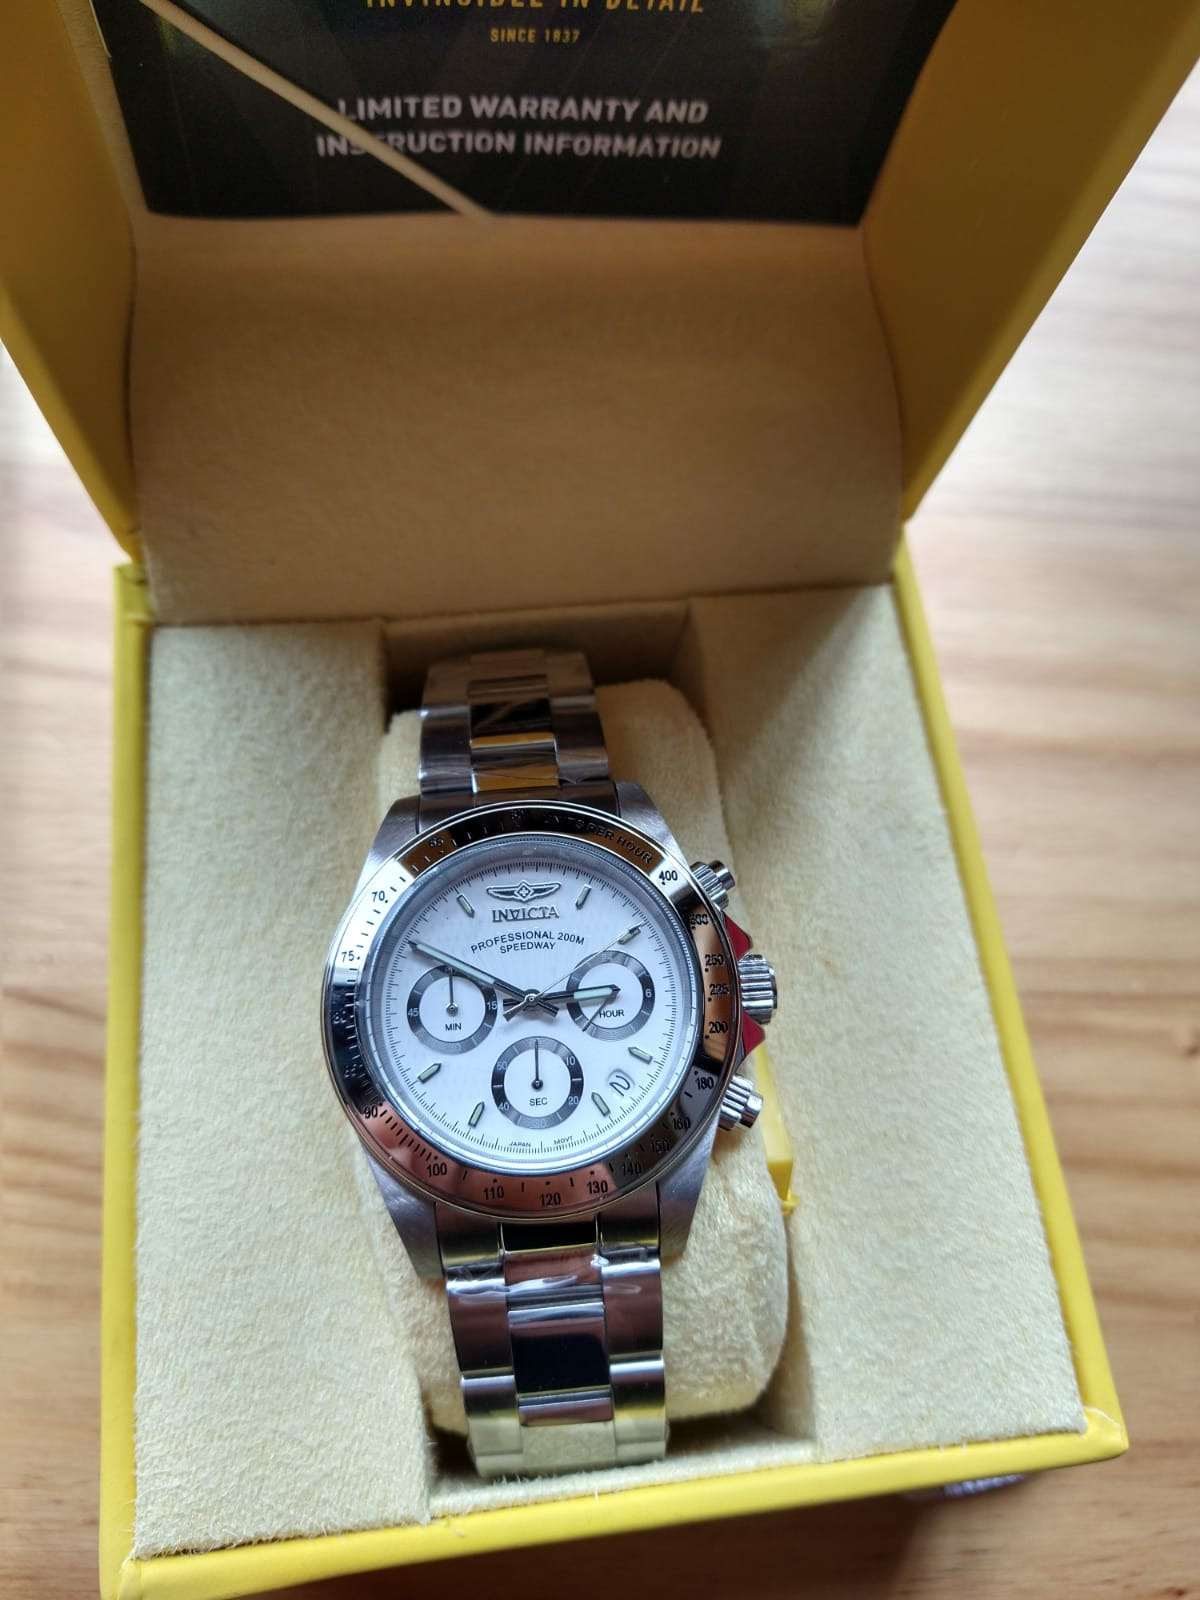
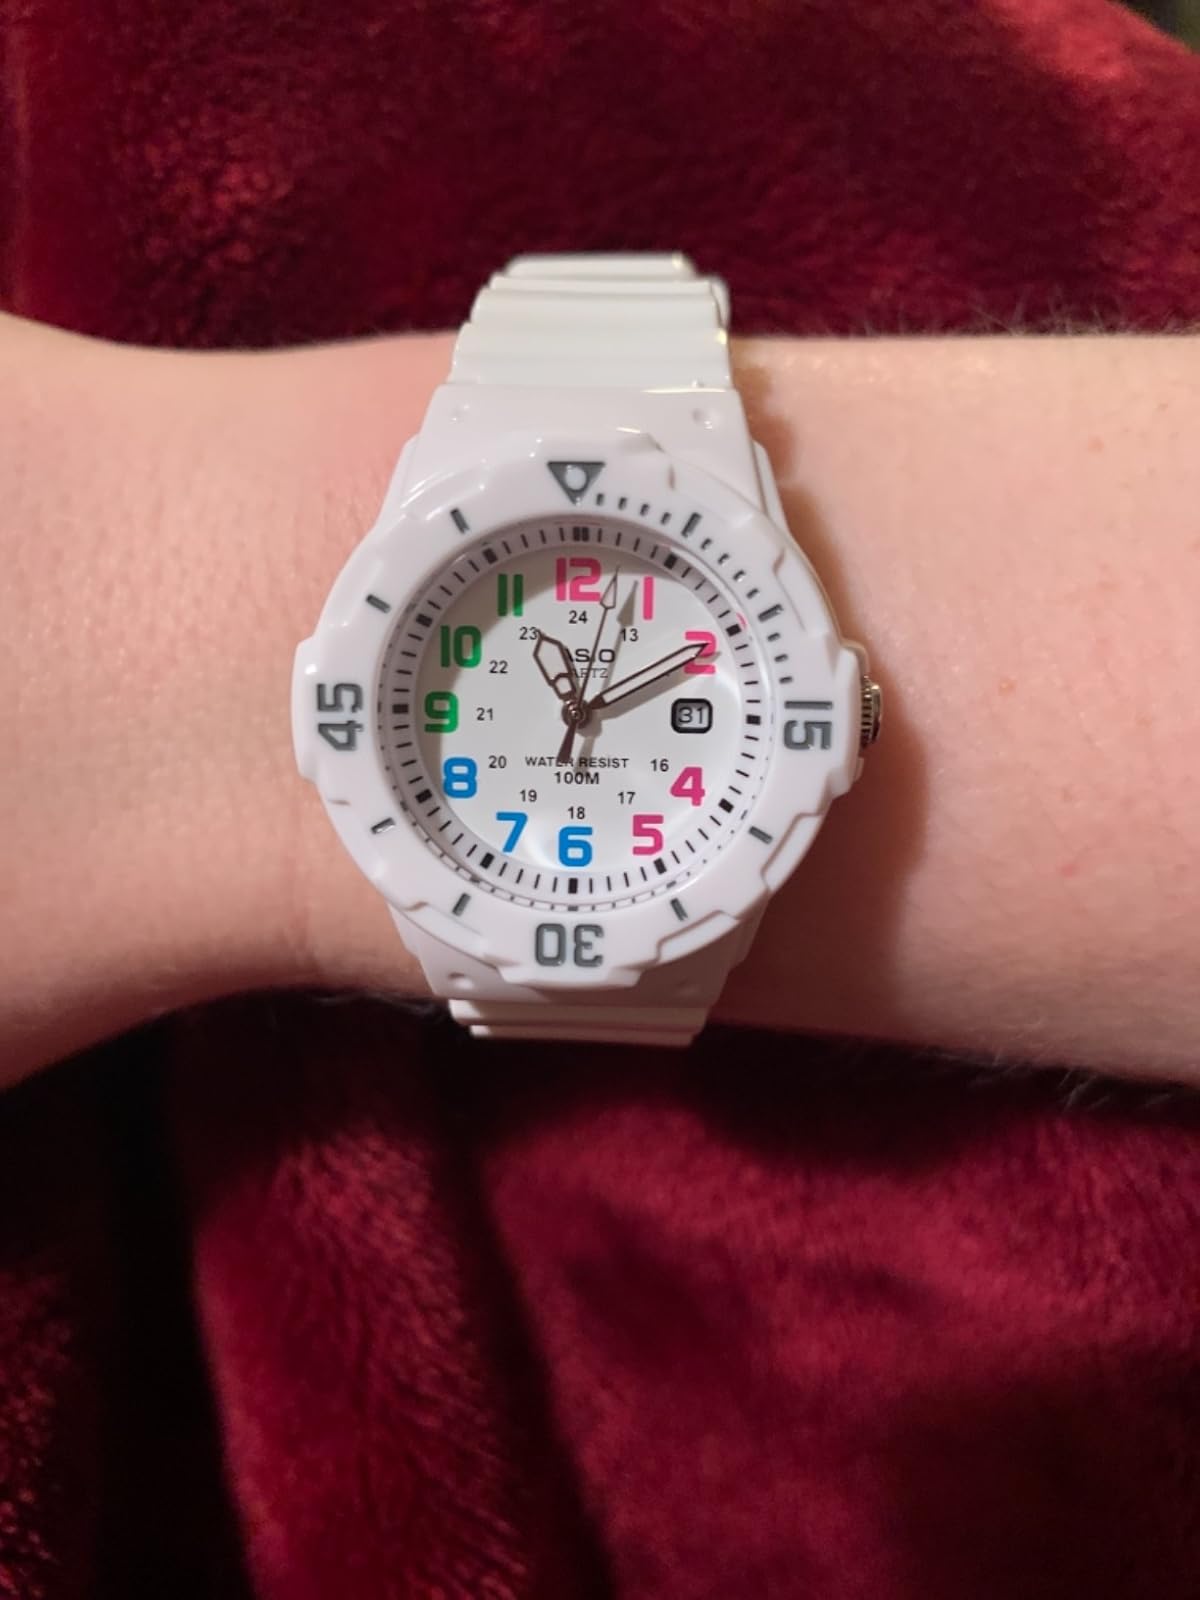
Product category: accessories_watch
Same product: no